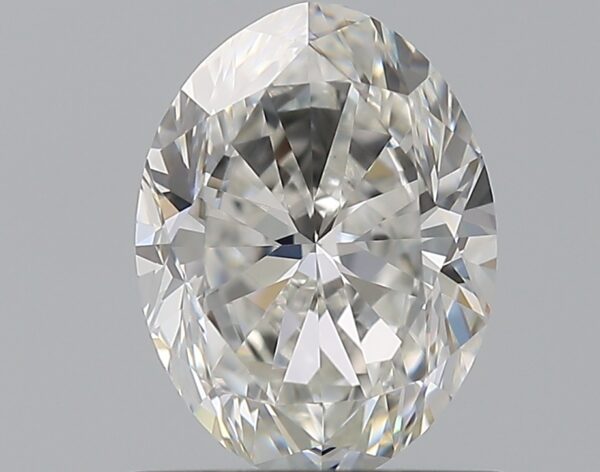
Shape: oval
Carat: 1
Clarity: VS1
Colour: G
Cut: VG
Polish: EX
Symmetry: VG
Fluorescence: N
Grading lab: GIA
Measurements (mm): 7.31 x 5.5 x 3.6